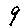
Label: 9